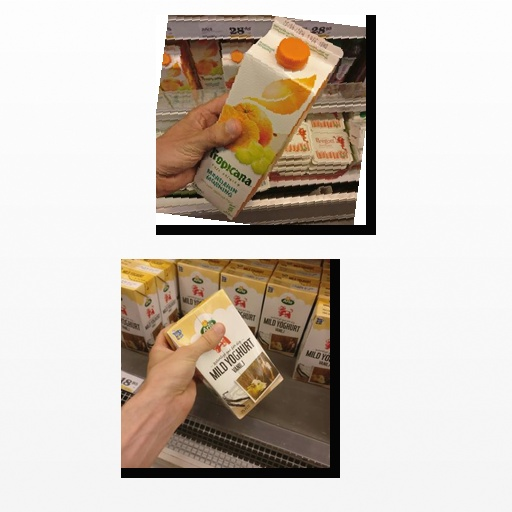
Food items: mandarin_juice, vanilla_yoghurt